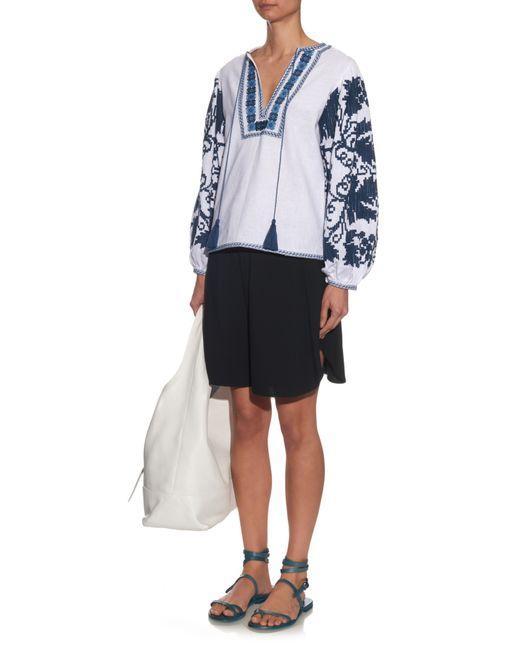
weißes Sommeroberteil mit langen Ärmeln, tiefem Ausschnitt und bedruckten Sommerärmeln